Leader Board

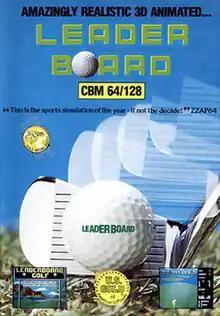
Commodore 64/128 cover art

Leader Board (sometimes Leaderboard) is a series of golf simulation video games that was developed by Bruce Carver and Roger Carver, and published by Access Software.